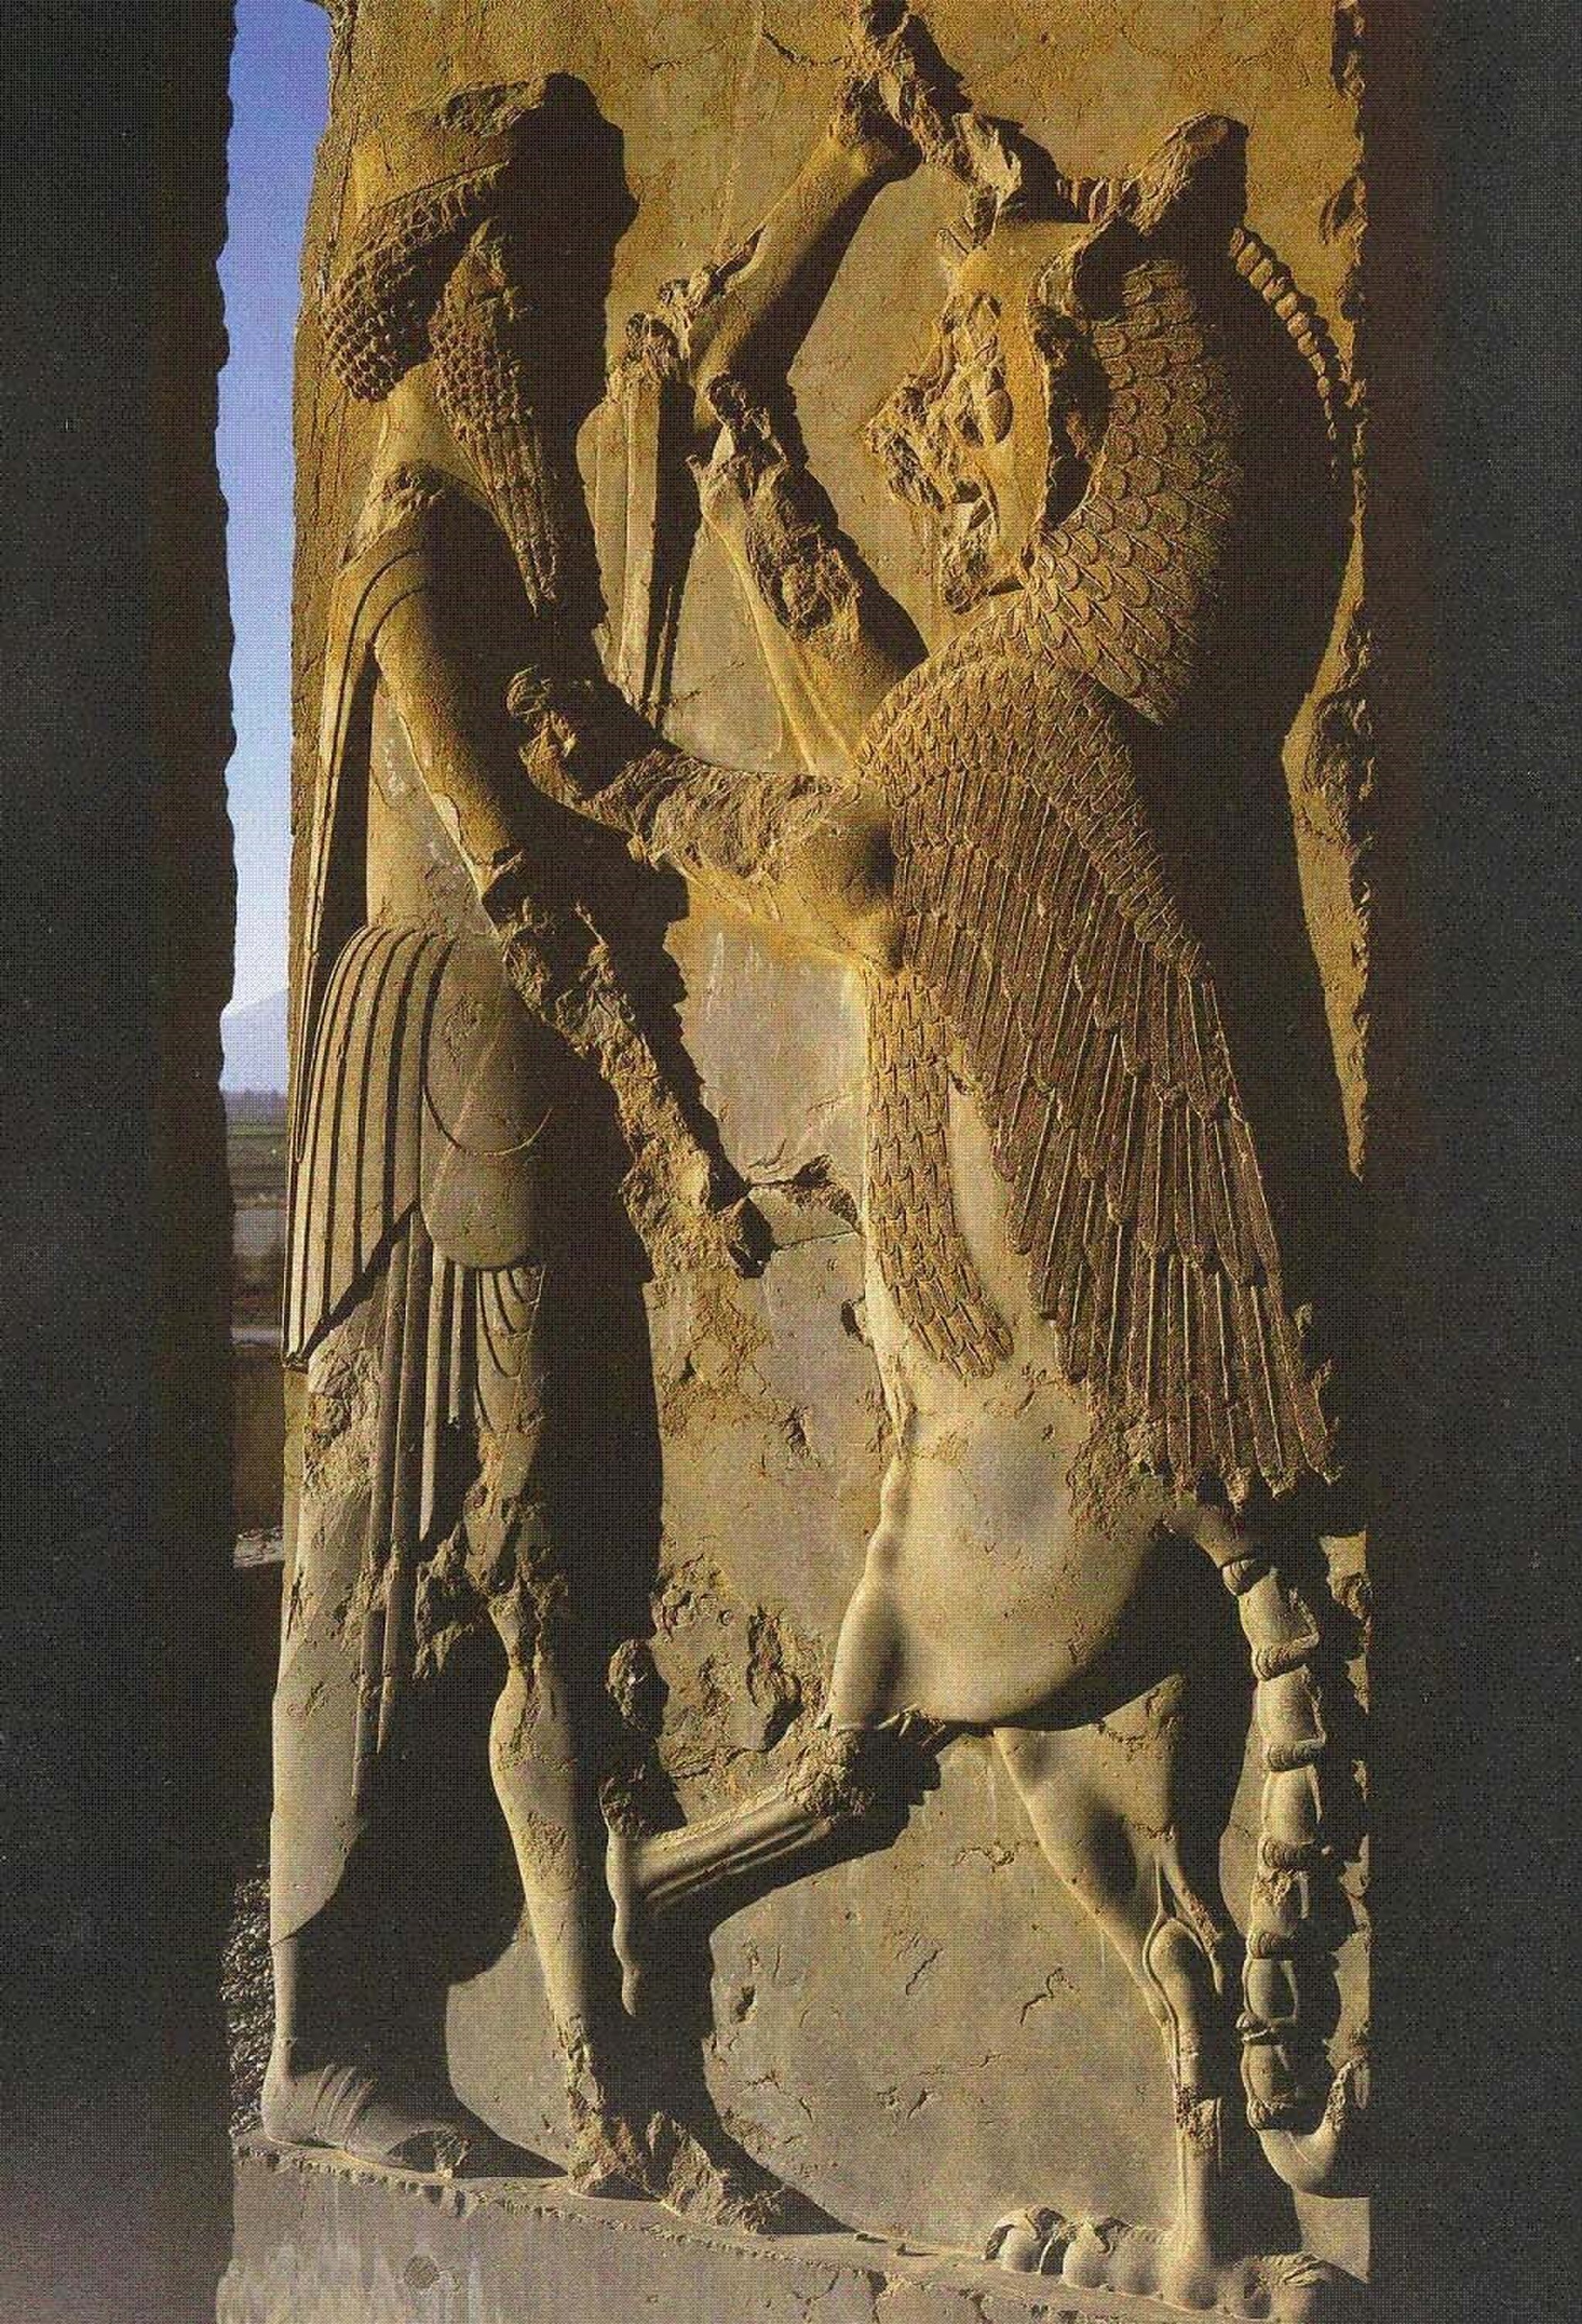
Title: Achaemenid King vs Lion
Description: نگاره سنگی تقابل شهریار (شاه هخامنشی) و شیر در یکی از ورودی های تخت جمشید
Date: 2019-05-25
Categories: Self-published work, Reliefs of king killing a composite figure, Tachara, Persepolis